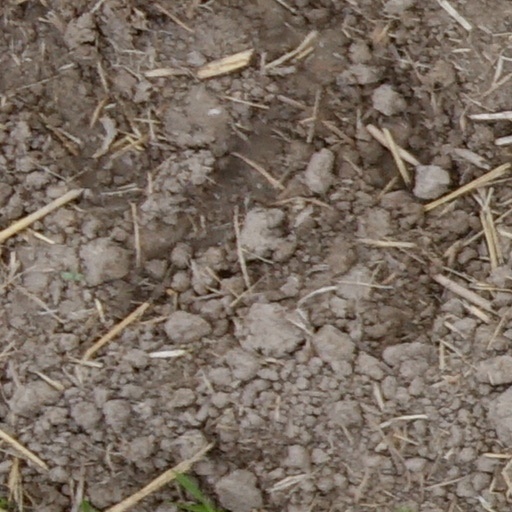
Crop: wheat